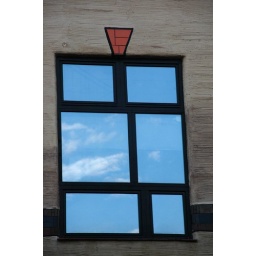
The building has over 1000 windows - and the amazing fact:: all of them are unique